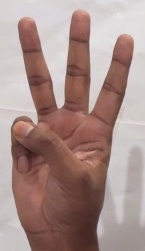
ASL sign: W